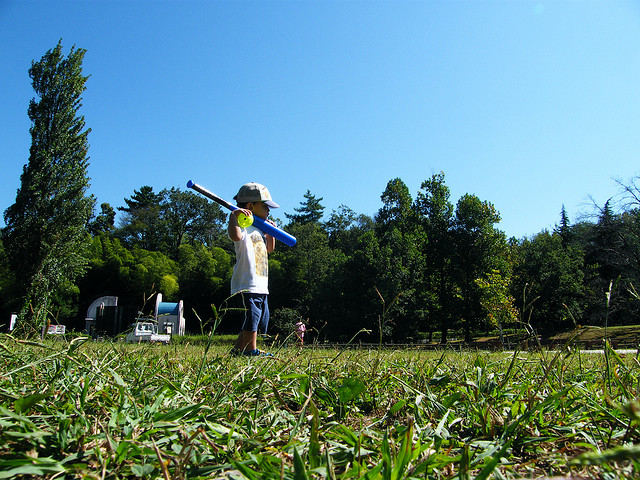
một đứa trẻ đang đứng ở trong công viên  cỏ cùng với cây gận và quả bóng